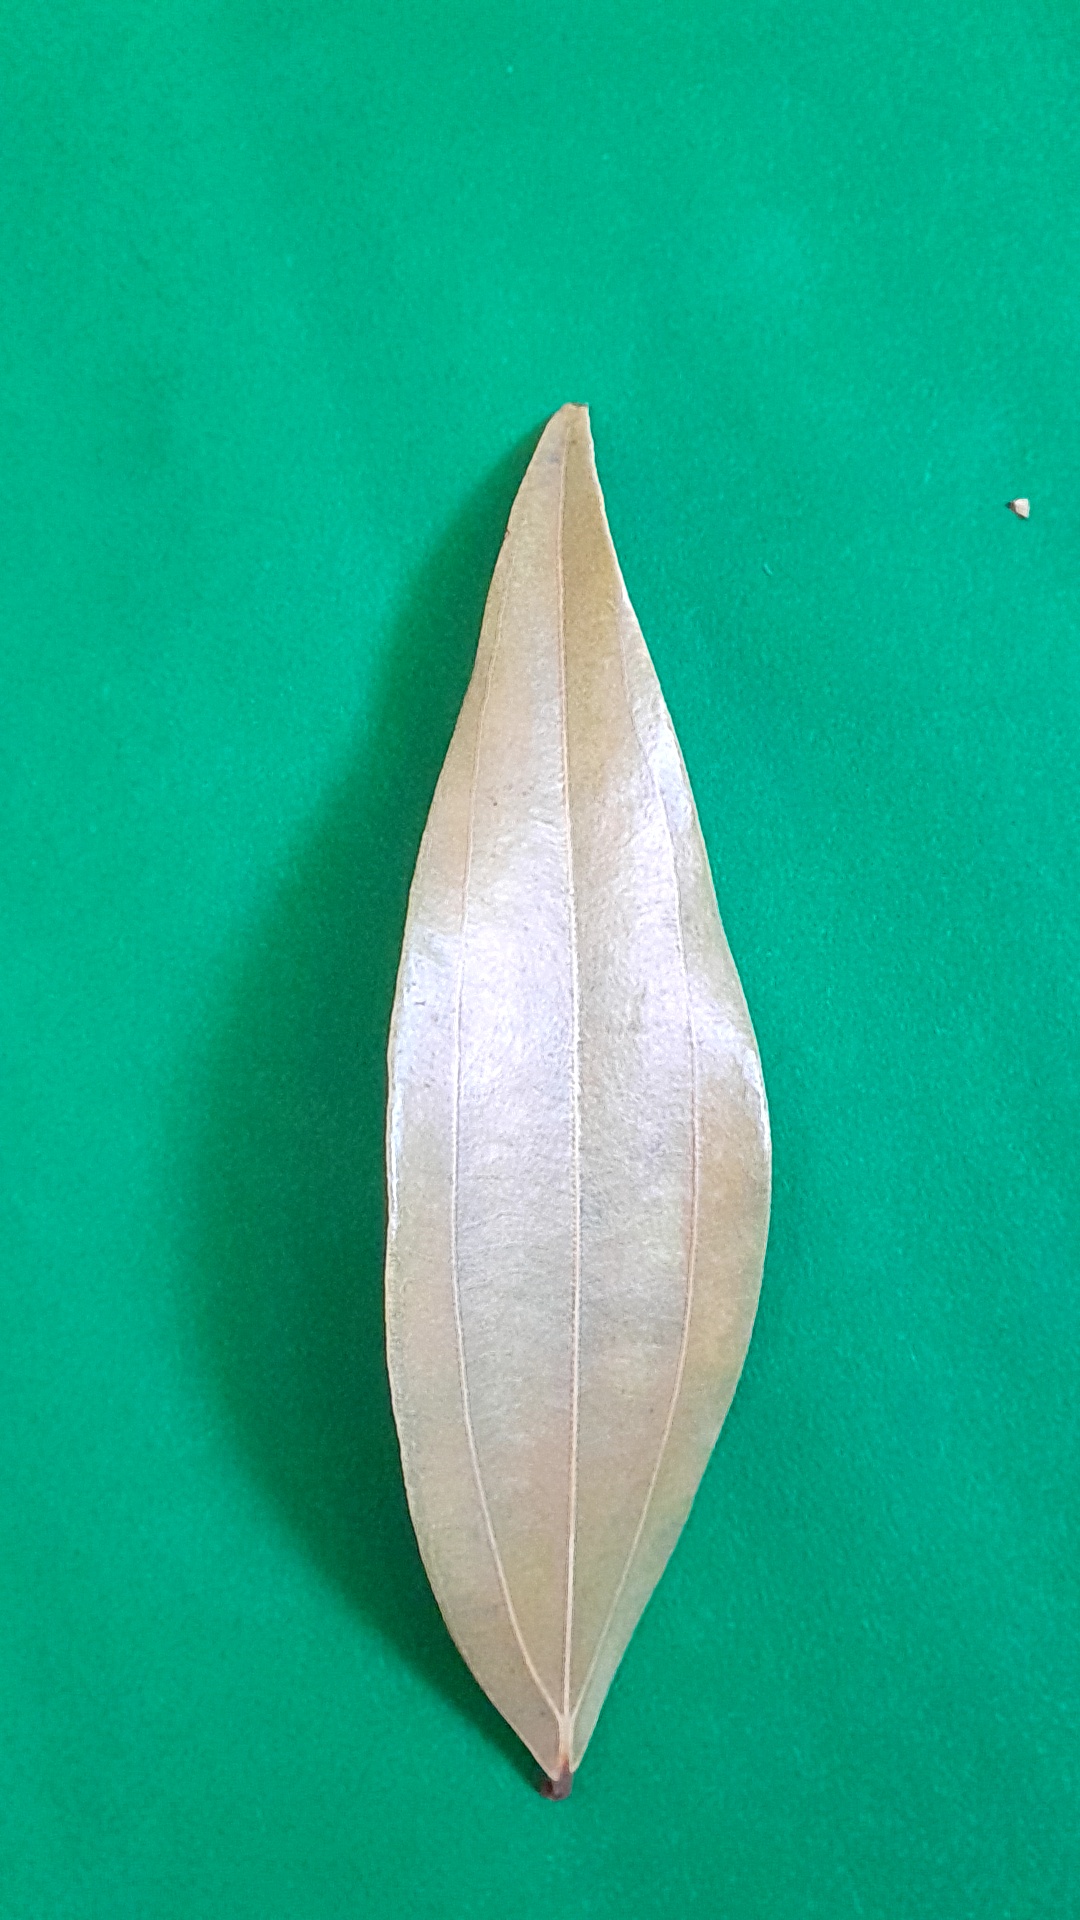
Label: Dry Leaf